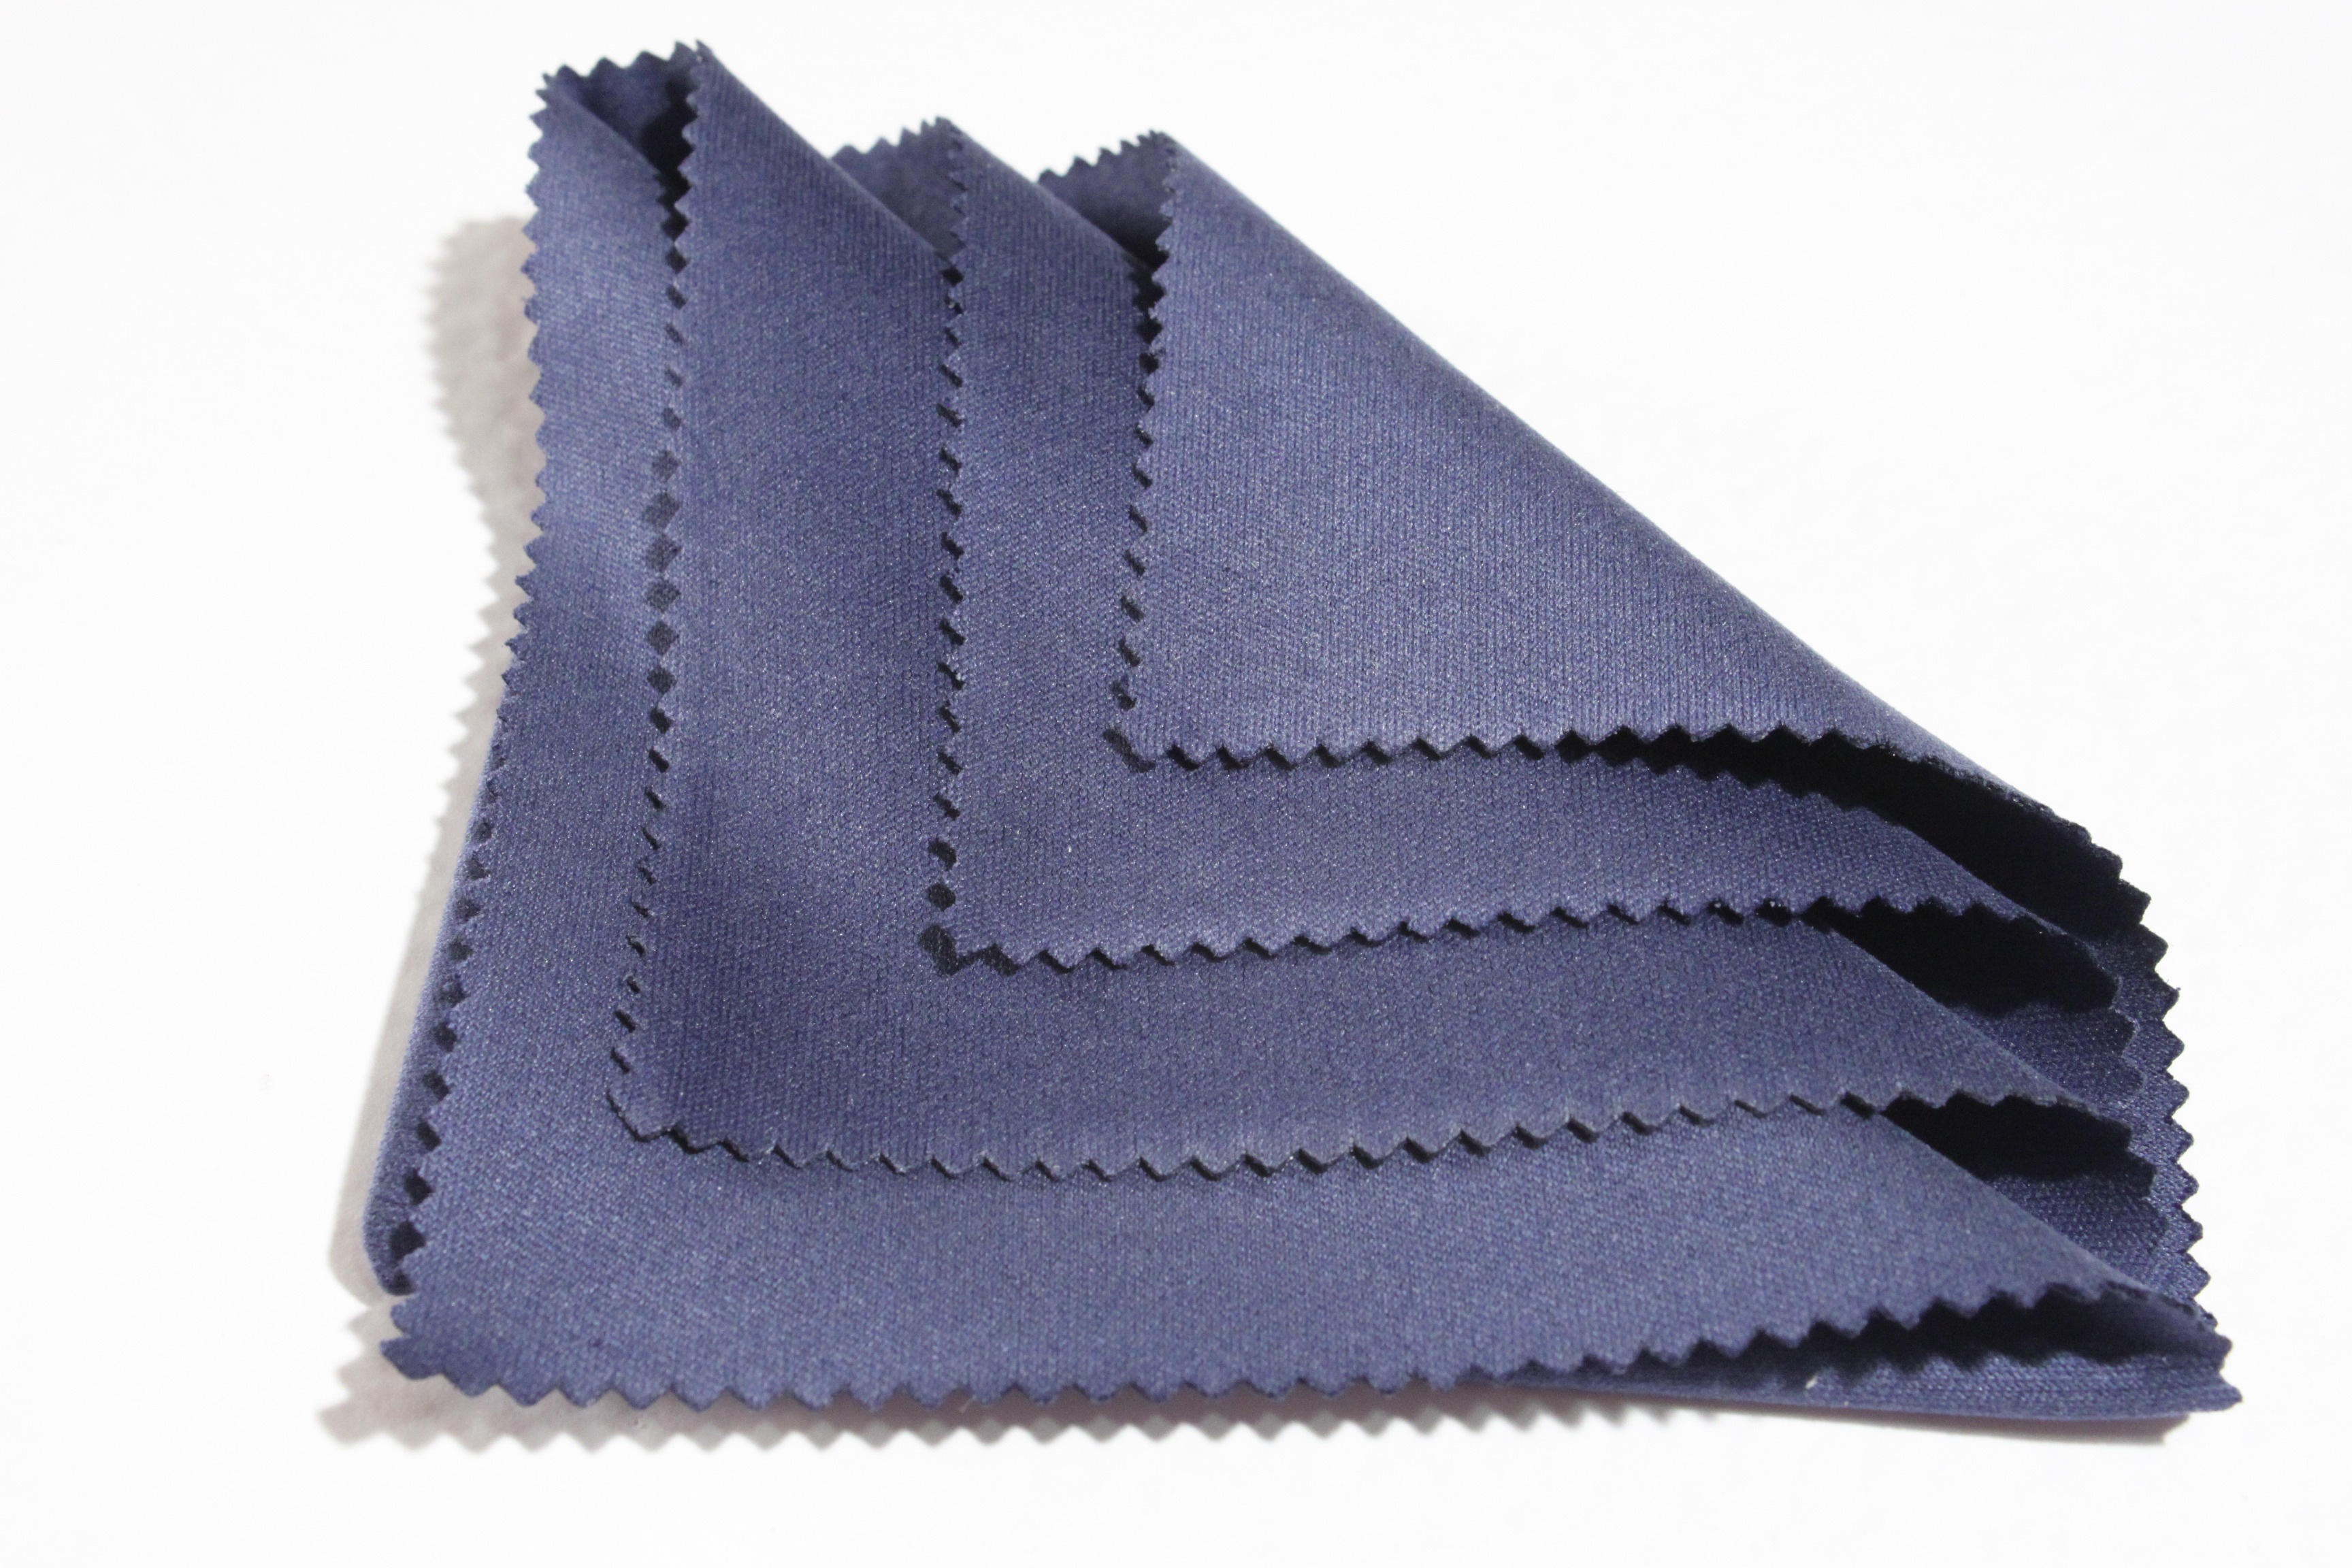
technology, leather, pattern, lens, blue, cloth, wool, material, textile, tools, cleaning, nylon, synthetic, fashion accessory, microfiber, kevlar, nomex, polyamides, polyesters, trogamide